Hustle (Nigerian TV series)

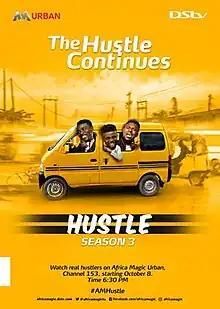

Hustle is Africa Magic Nigeria television drama, and comedy series starring Seun Ajayi, Sola Sobowale, Seyi Law, Stephanie Coker, Dorcas Shola-Fapson, Maurice Sam, Elvis Poko, Deborah Anugwa, John Joshua, Afeez Oyetoro, and Tobi Bakre.